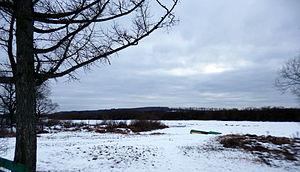
La bataille de la Bérézina, également appelée passage de la Bérézina ou bataille de Borissov, eut lieu du 26 au 29 novembre 1812 près de la rivière Bérézina, aux alentours de la ville de Borissov dans l'actuelle Biélorussie, entre l'armée française de Napoléon Iᵉʳ et les armées russes de Mikhaïl Koutouzov, de Wittgenstein et de Tchitchagov, durant la retraite de Russie qui marque la fin de la campagne de 1812.